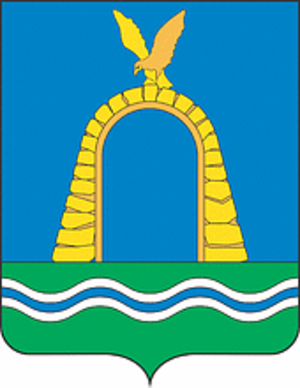
Batajsk
Batajsk er en by i det vestlige Rusland, beliggende i Rostov oblast med 124.705 indbyggere. Batajsk blev grundlagt 1769.